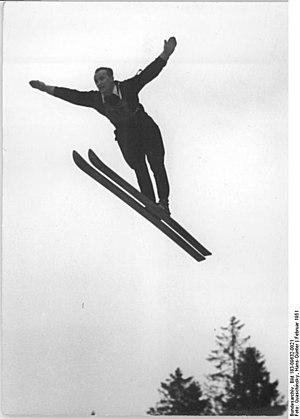
Leopold Tajner est un fondeur polonais et sauteur à ski qui a couru dans les années 1940 et 1950.